Ulrich Moroder

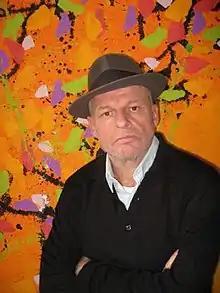
Moroder in 2020

Ulrich Moroder (born 4 October 1948 in Urtijëi) is an Italian artist from South Tyrol.